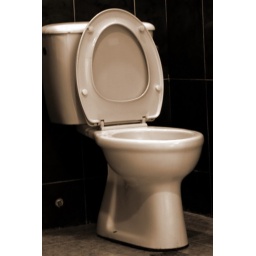
The most used seat in the house